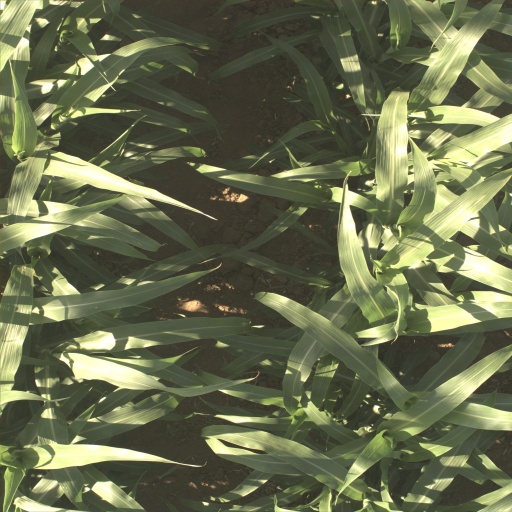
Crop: sorghum